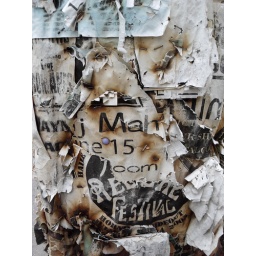
A telephone pole in north west Portland, covered with ads and notices.